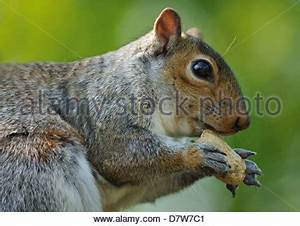
Label: squirrel